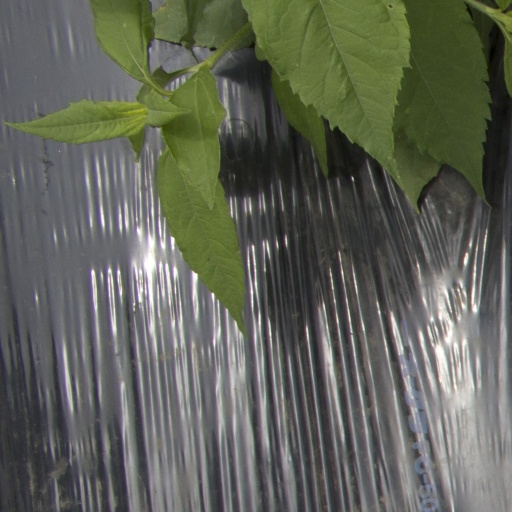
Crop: Jerusalem artichoke